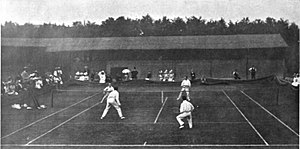
Wimbledon-mesterskabet i herredouble / Vindere og finalister
I udfordringsrunden i Wimbledon-mesterskaberne 1897 vandt Doherty-brødrene deres første Wimbledon-titel i herredouble ved at besejre de seneste tre års mestre: Baddeley-brødrene.
Wimbledon-mesterskabet i herredouble er en tennisturnering, som er blevet afviklet som en del af Wimbledon-mesterskaberne siden 1884. Turneringen spilles udendørs på græsbaner i All England Lawn Tennis and Croquet Club i London-forstaden Wimbledon i Storbritannien. Wimbledon-mesterskaberne spilles i den sidste uge af juni og den første uge af juli og har siden 1987 kronologisk set været den tredje grand slam-turnering i kalenderåret. Turneringen blev ikke spillet fra 1915 til 1918 på grund af første verdenskrig og i perioden 1940-45 på grund af anden verdenskrig. I 2020 blev mesterskabet aflyst på grund af COVID-19-pandemien.